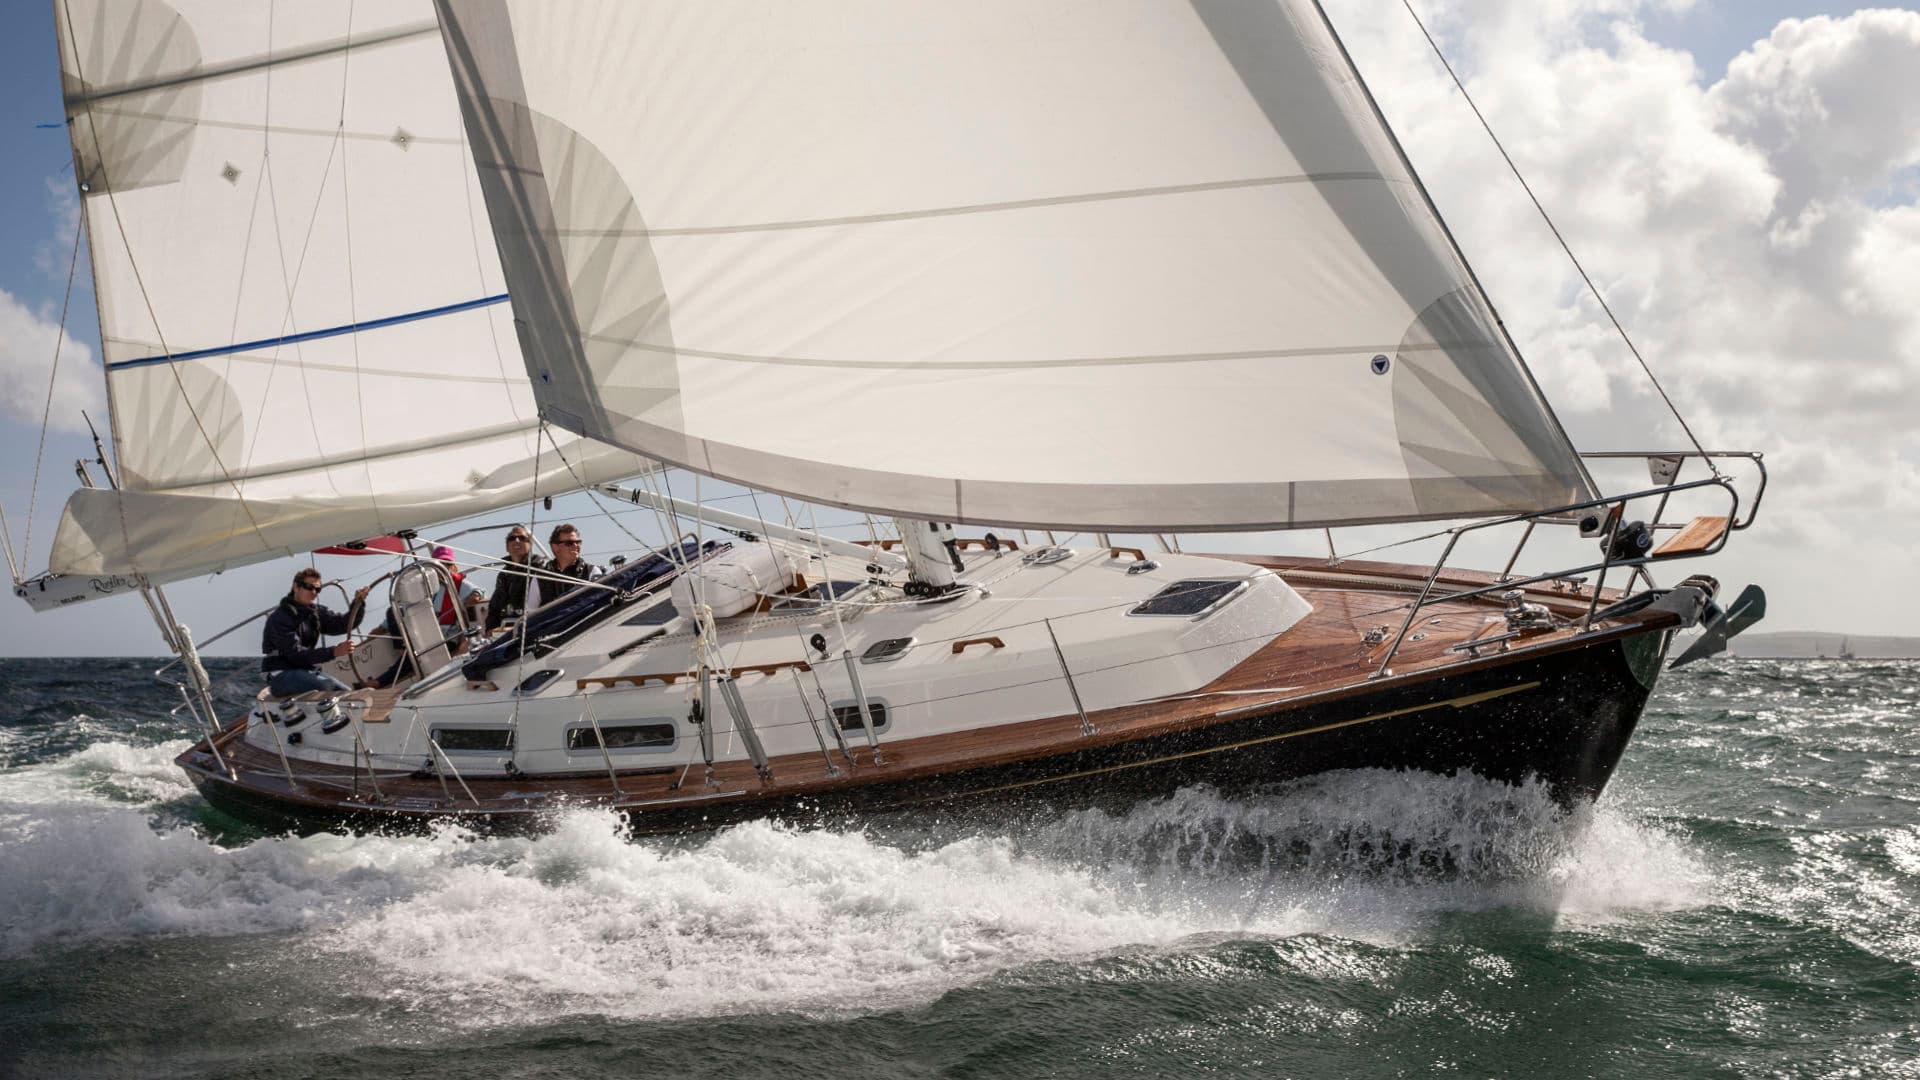
Vehicle type: Ships